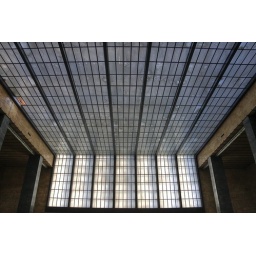
HDR shot of the ticket office's ceiling windows at the train station in Florence (Stazione Santa Maria Novella), Firenze, Italy